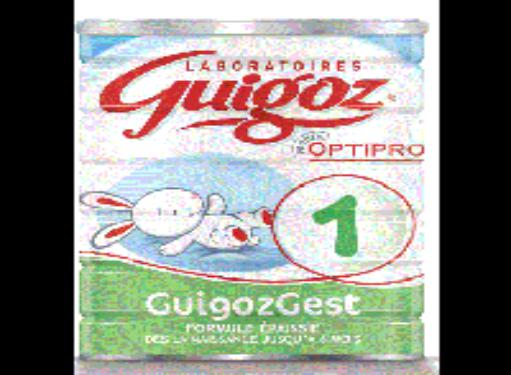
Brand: Guigoz
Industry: Food